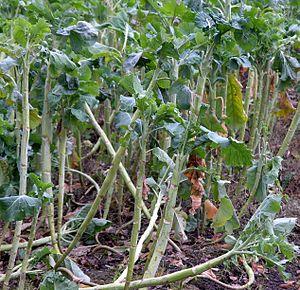
Le chou moëllier ou chou mollier est une variété de chou, originaire de l'ouest de la France, qui possède une tige amincie vers le bas et renflée vers le milieu et vers le haut. Le chou moëllier est cultivé comme plante fourragère, notamment le cultivar 'Maris-Kestrel'.